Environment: real
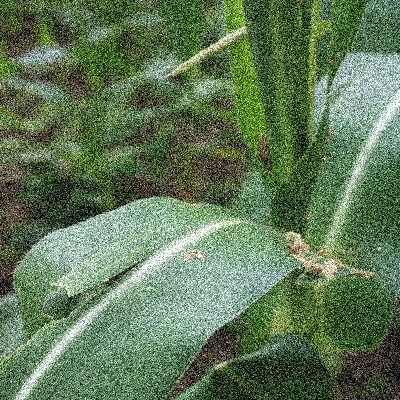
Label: fall_armyworm